Michaela Konrad

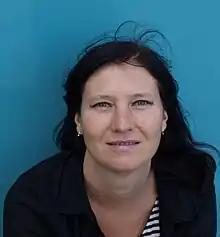
Michaela Konrad, (2012)

Michaela Konrad (born 4 October 1972 in Graz) is an Austrian illustrator and artist.